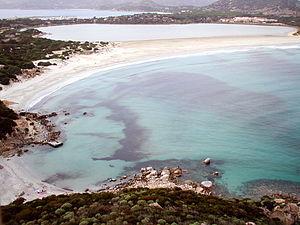
Le Cap Carbonara est une presqu'île rocheuse située sur le territoire communal de Villasimius dans la province du Sud-Sardaigne au sud-est de la Sardaigne.